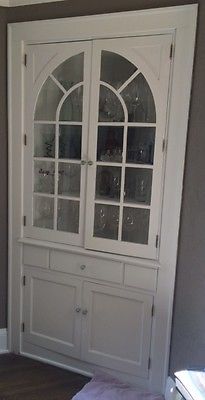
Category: cabinet